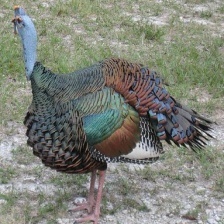
Species: OCELLATED TURKEY
Scientific name: MELEAGRIS OCELLATA